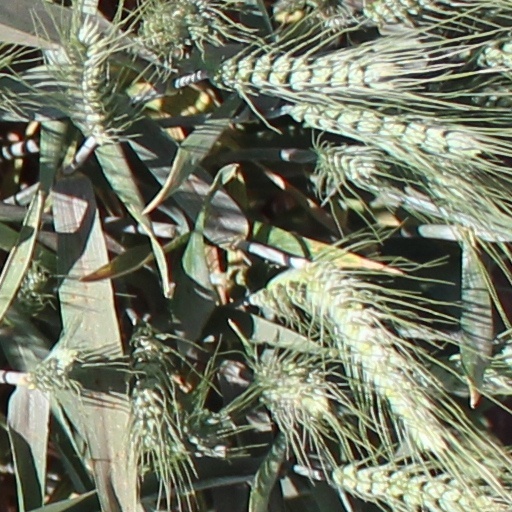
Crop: wheat